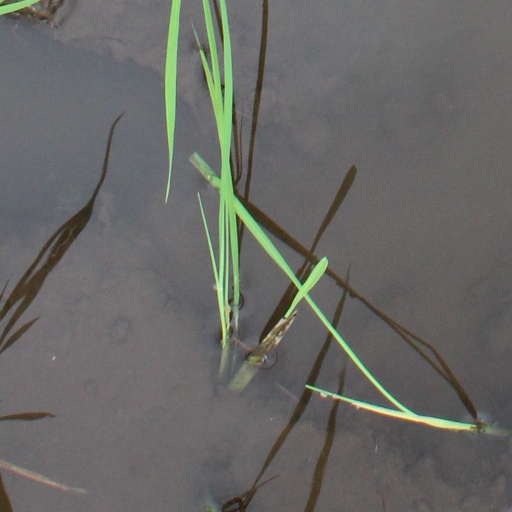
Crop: rice